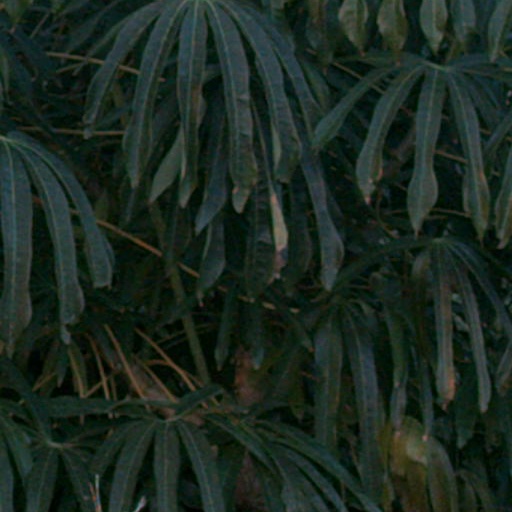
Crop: cassava